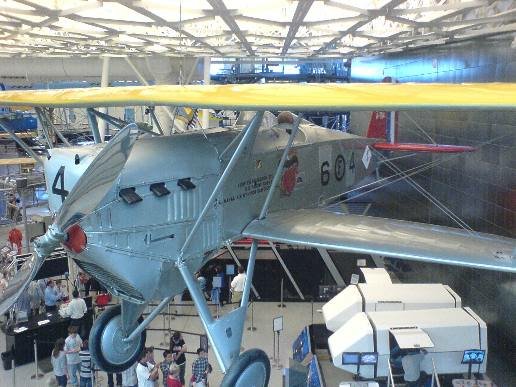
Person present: No